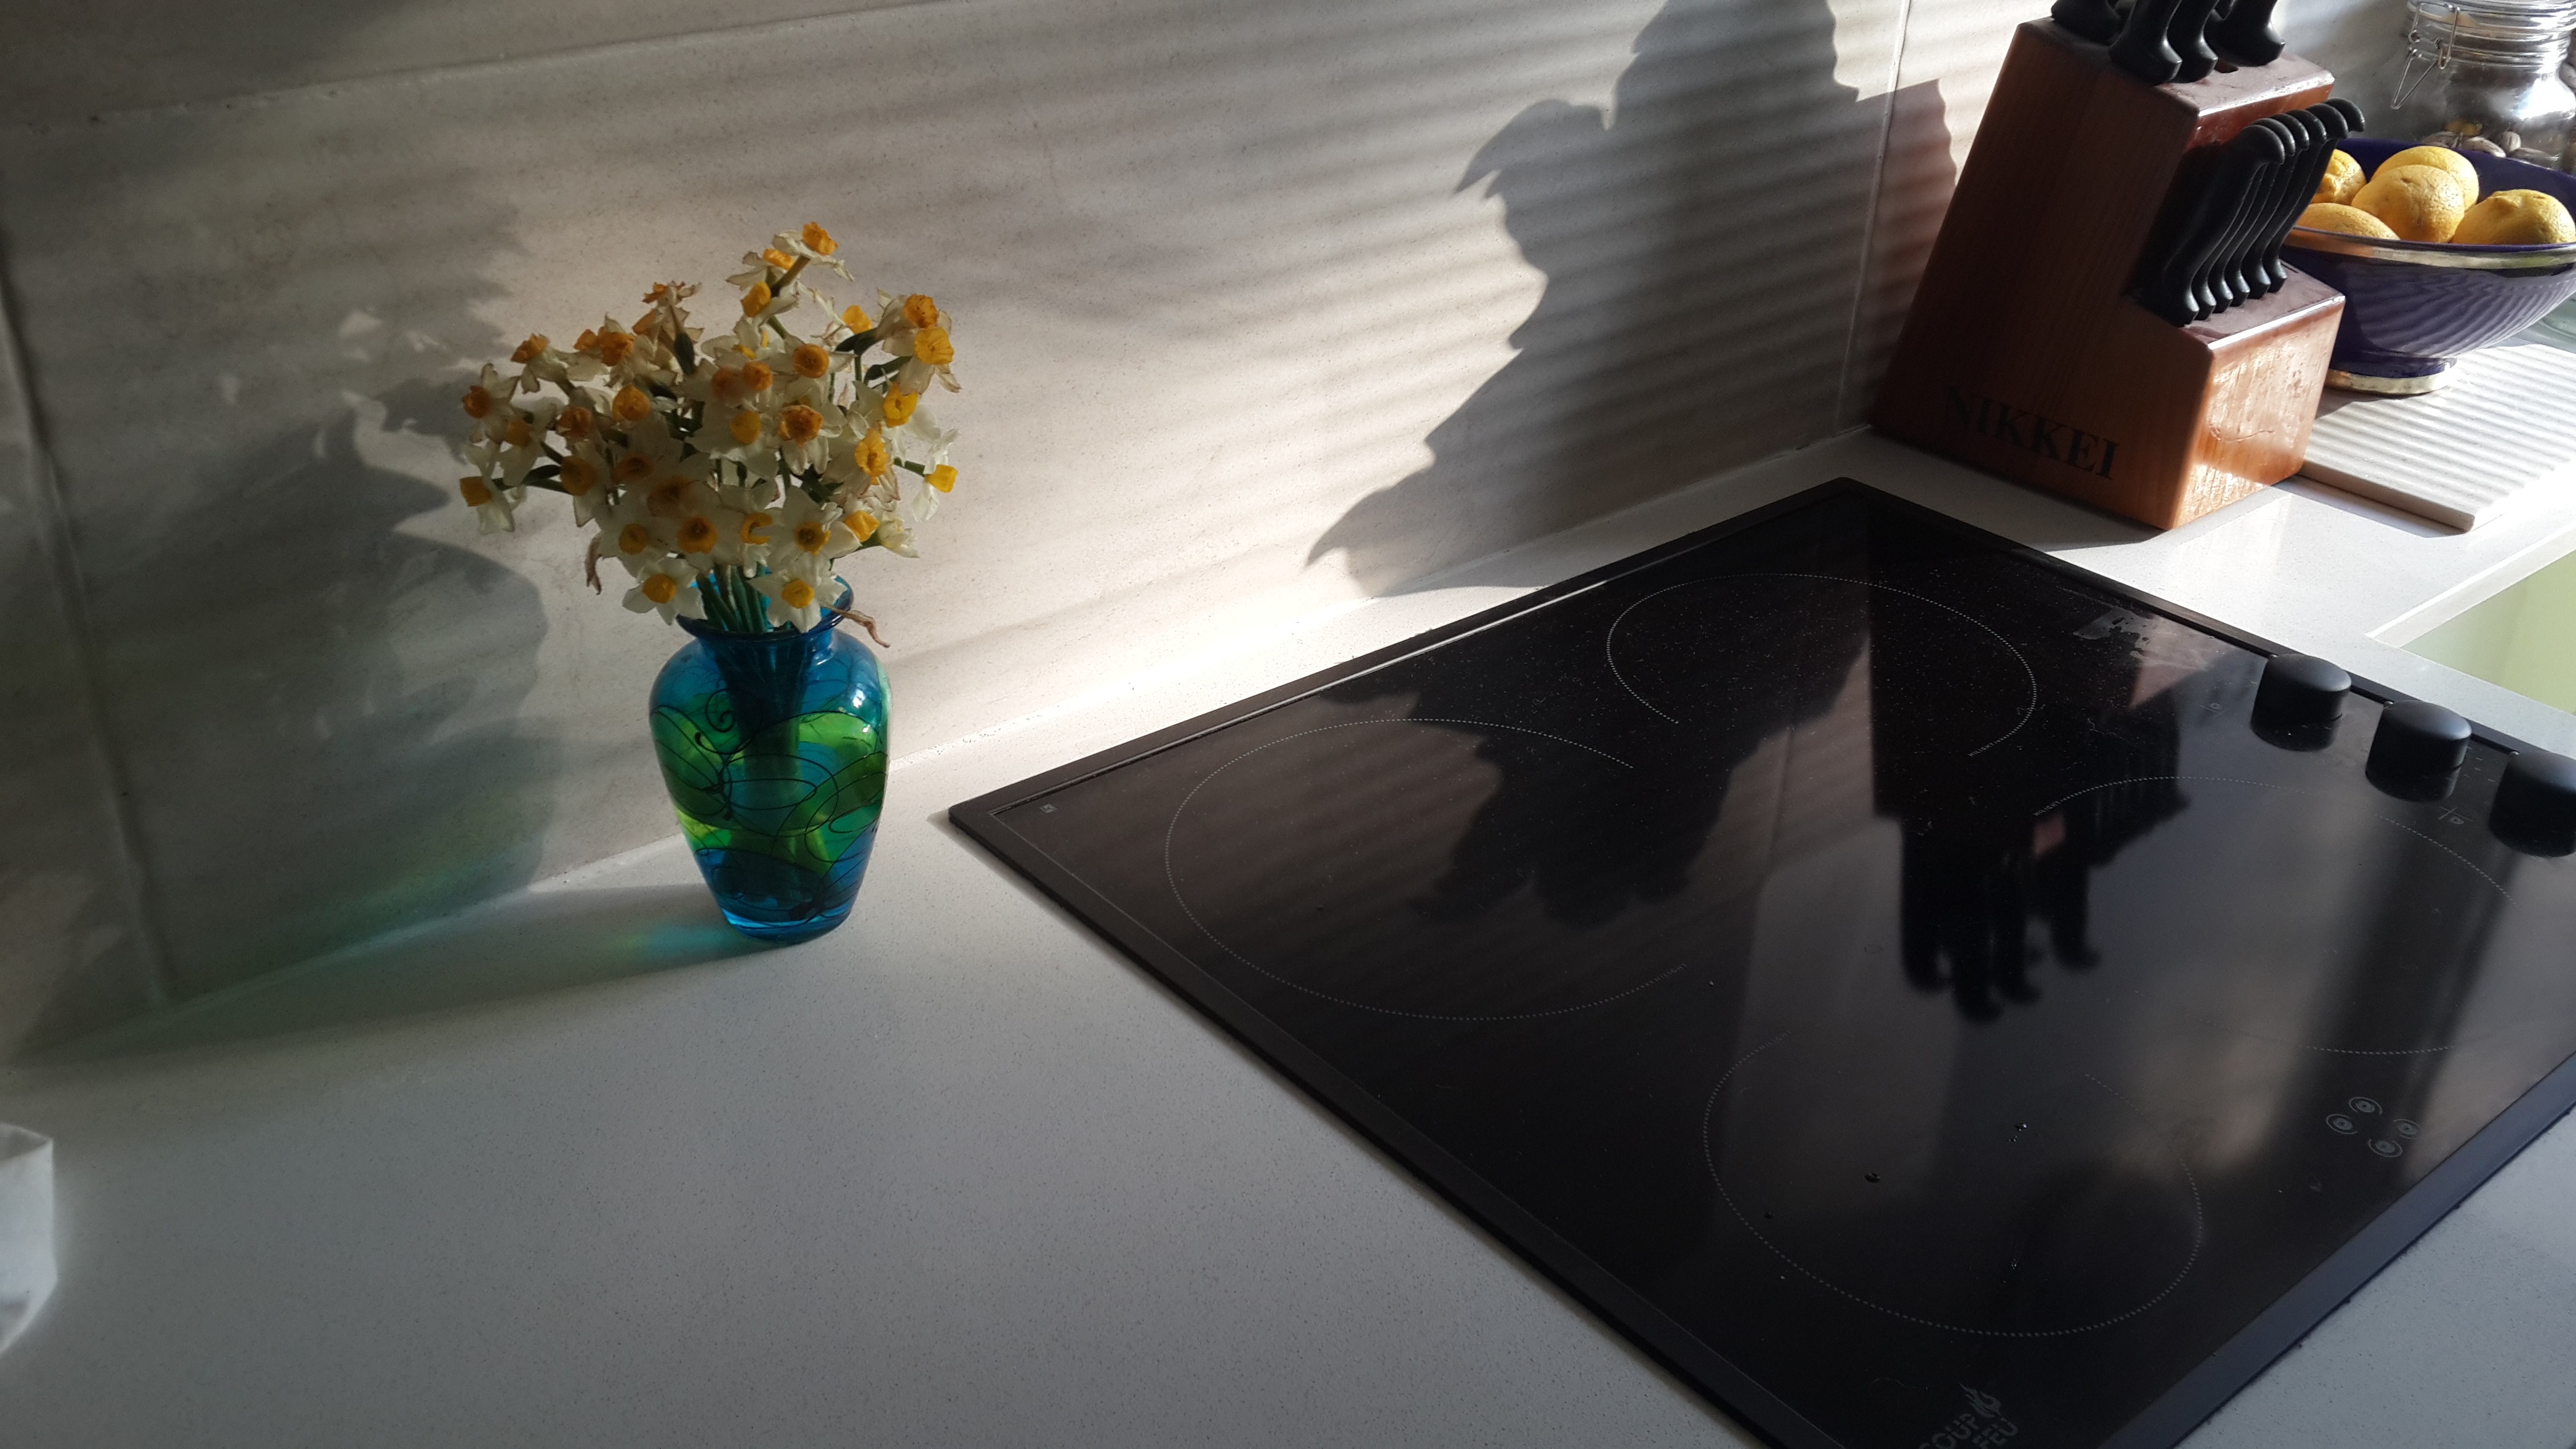
glass, home, cooking, kitchen, residence, modern, cook, stove, appliance, art, design, hot, domestic, burner, electric, household, cooker